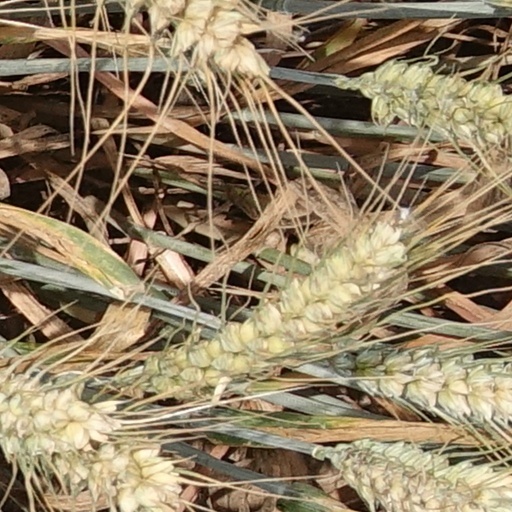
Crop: wheat